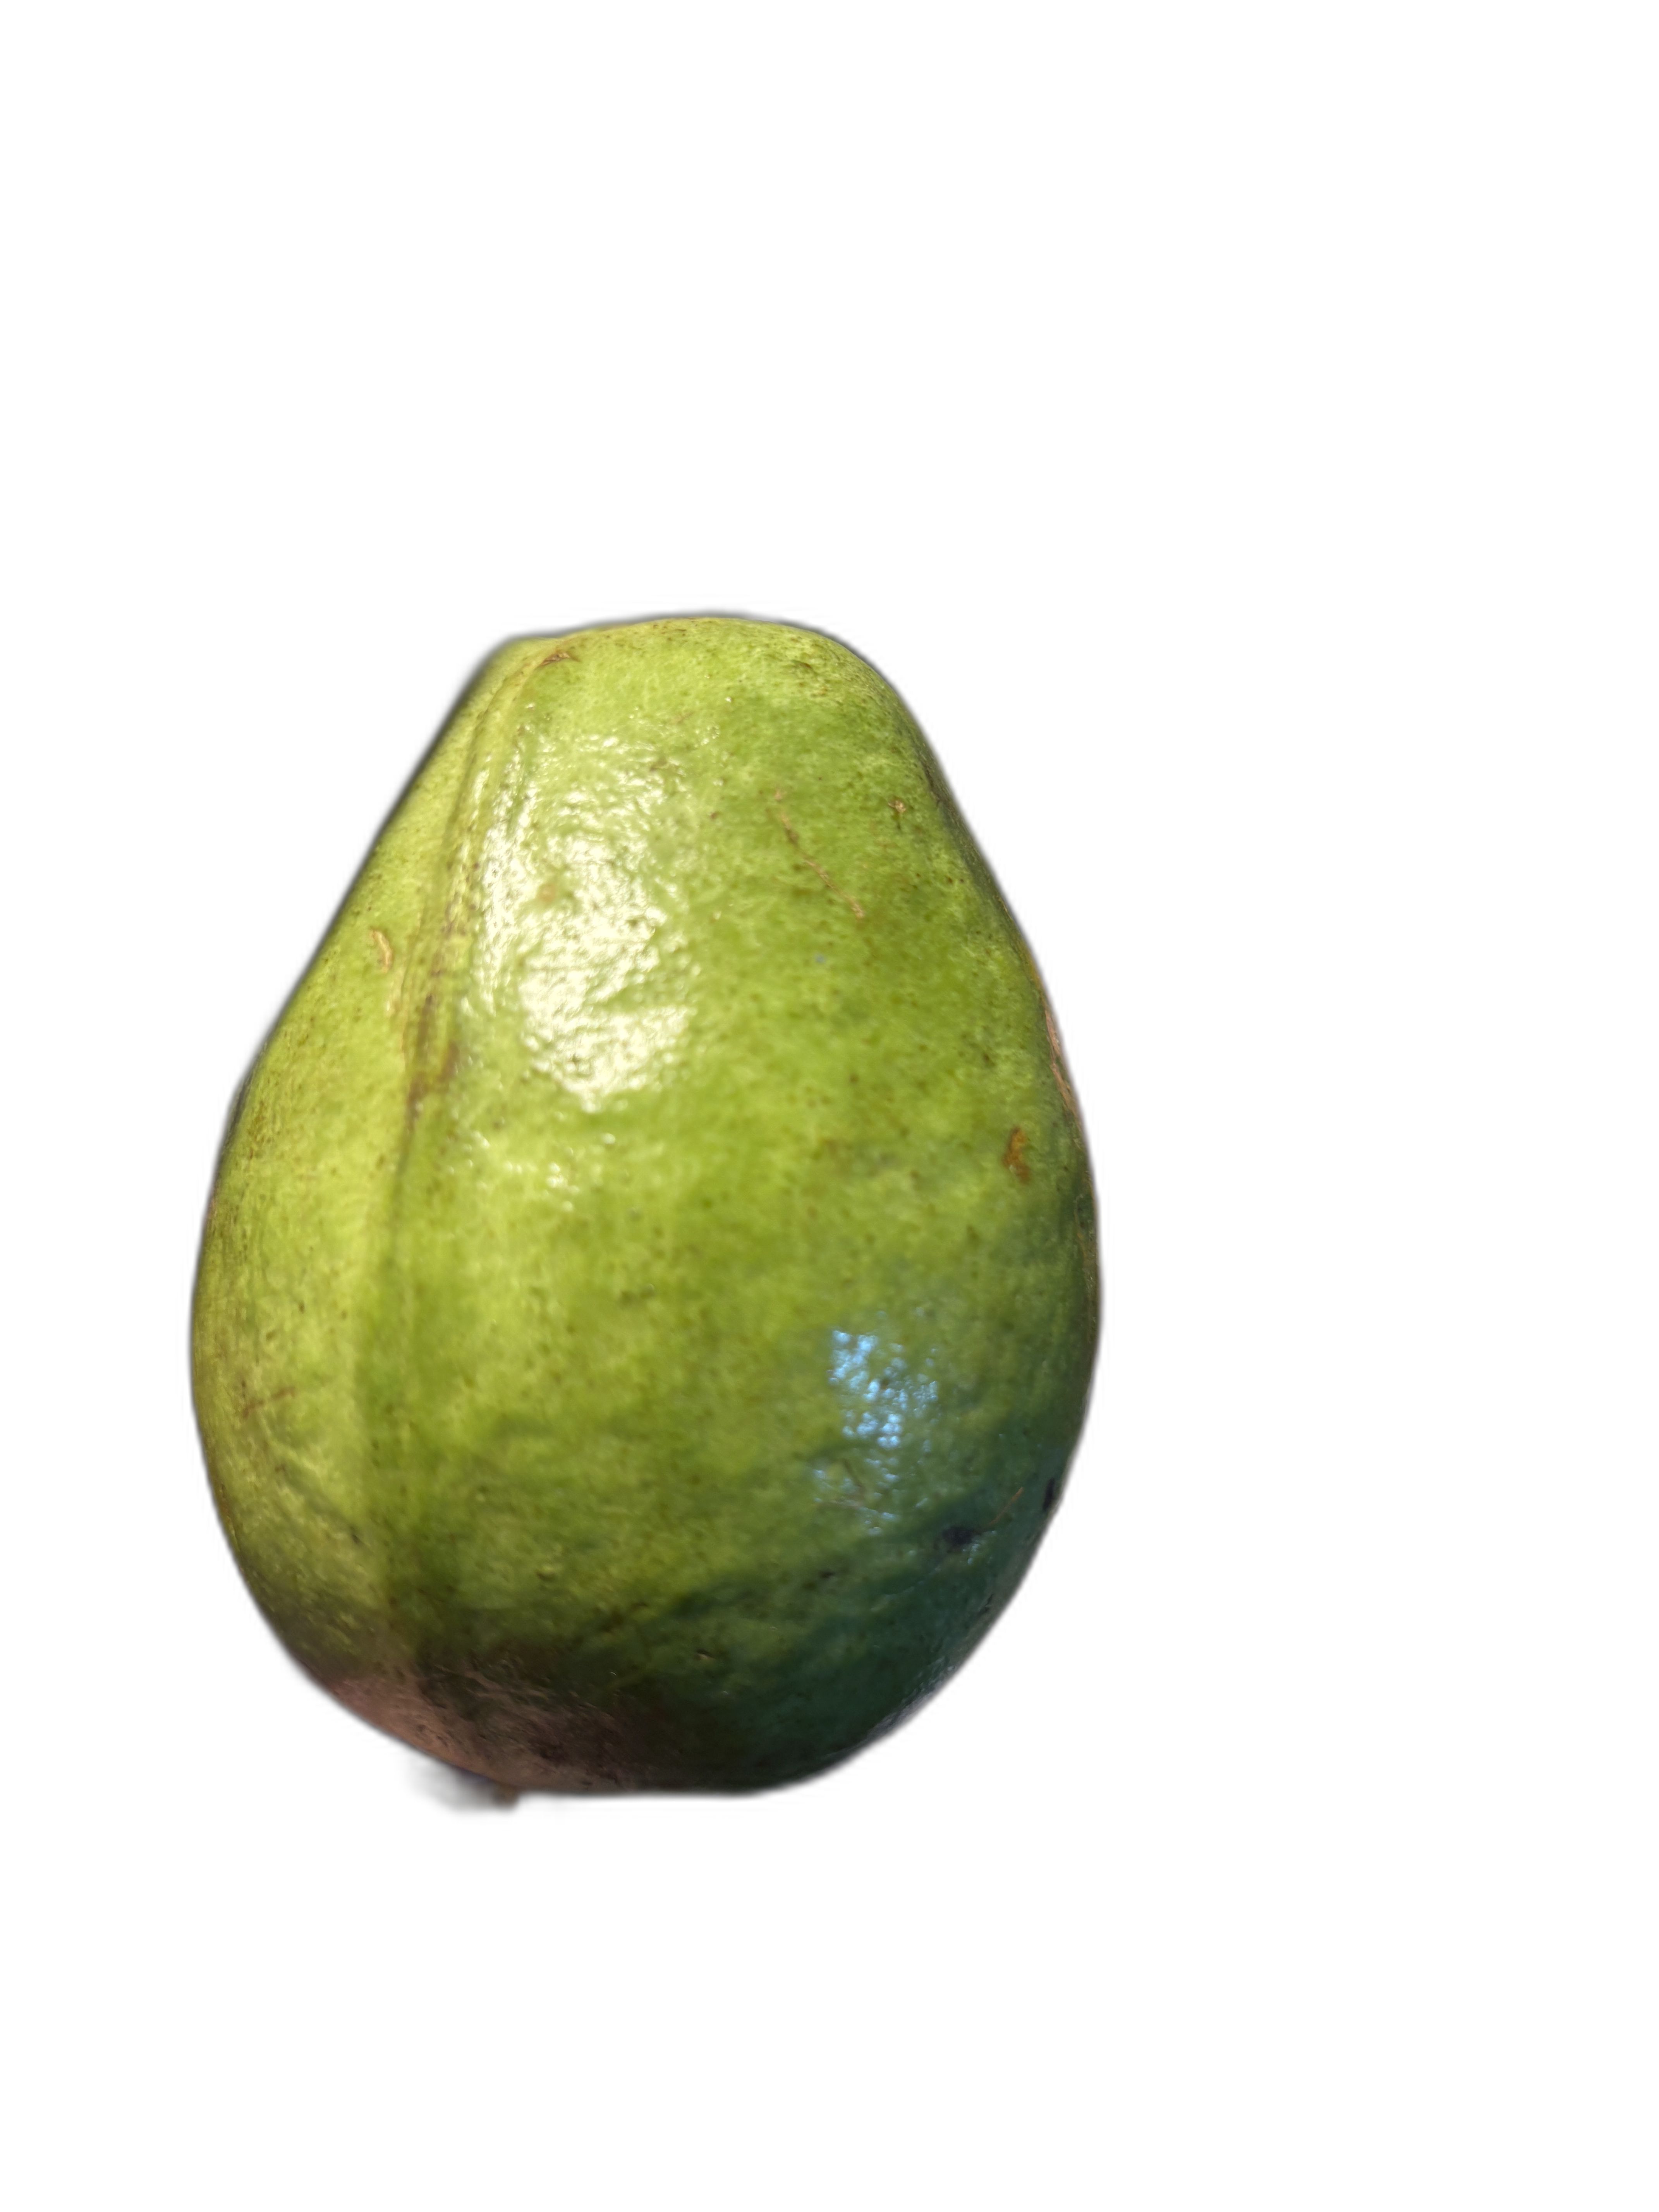
Plant part: fruit
Disease: Healthy